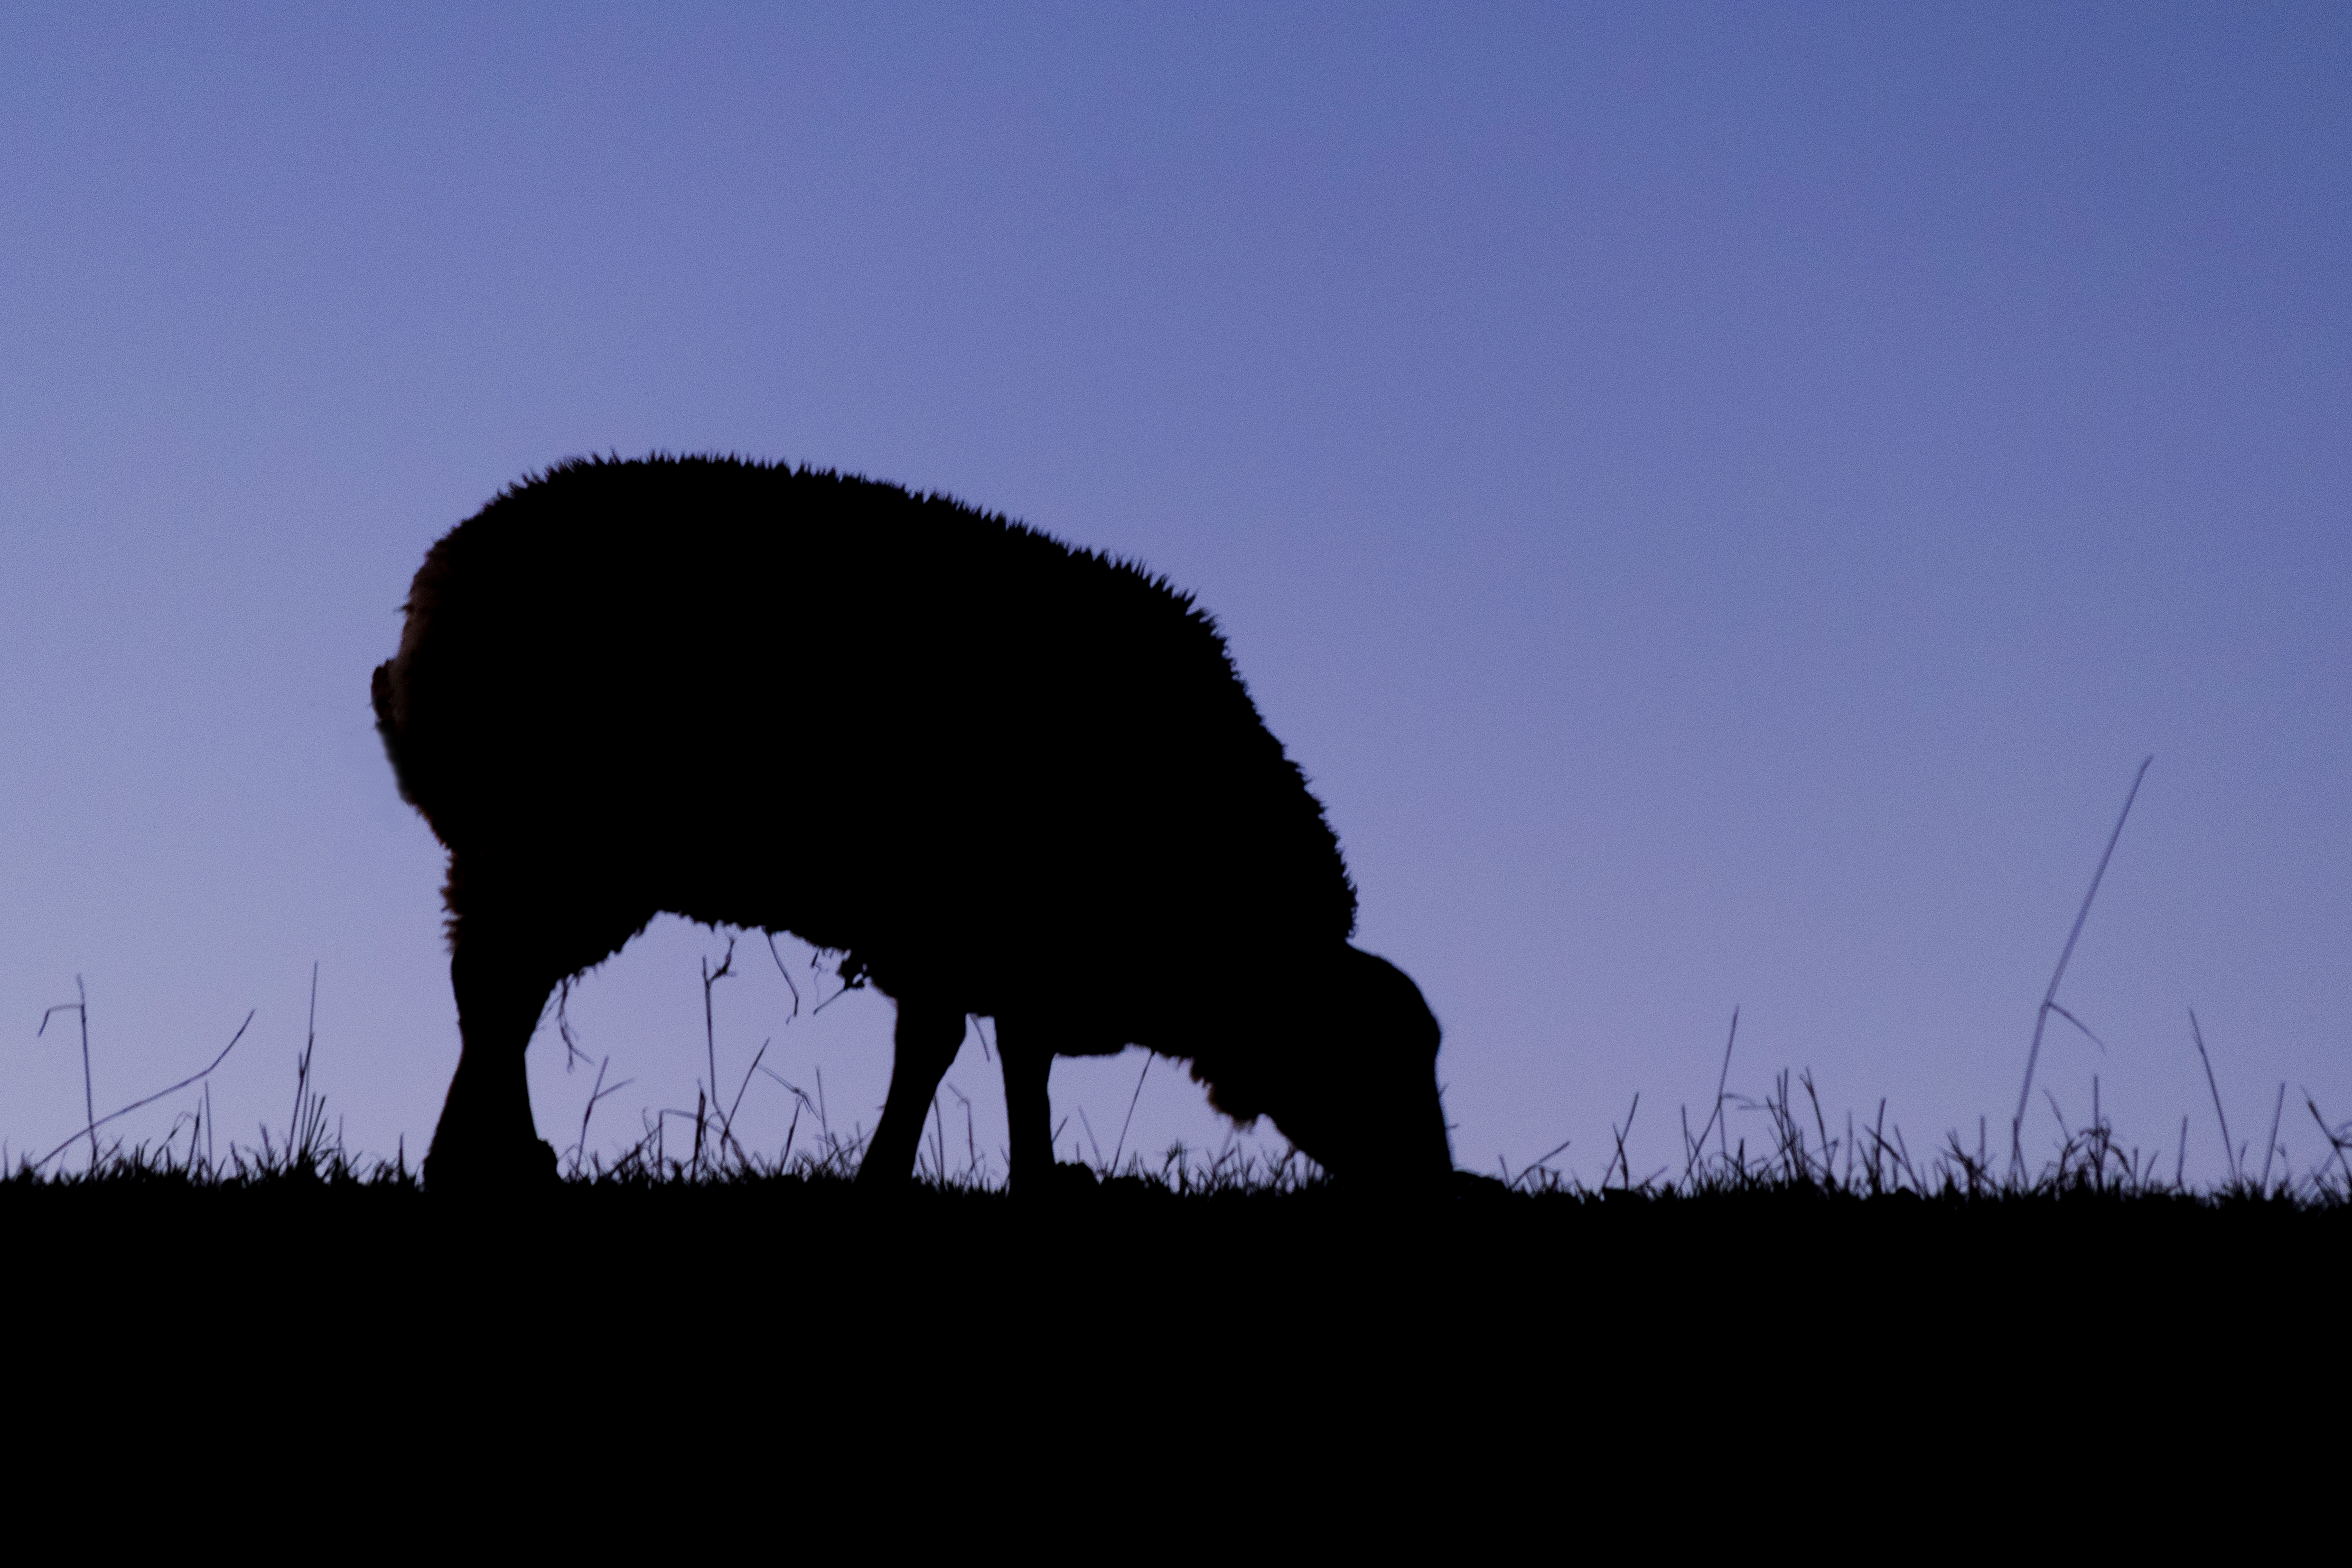
nature, outdoor, silhouette, bird, prairie, animal, sheep, nikon, ostrich, fauna, savanna, plain, nederland, netherlands, outdoorphotography, backlight, ratite, ecosystem, paulvandevelde, pdvandevelde, padagudaloma, natuurfotografie, naturephotographer, dordrecht, biesbosch, nederlandinfotos, tegenlicht, schaap